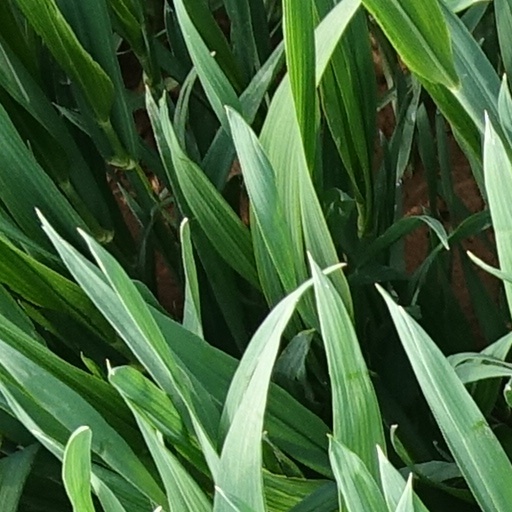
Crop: wheat